Miga Miga Avasaram

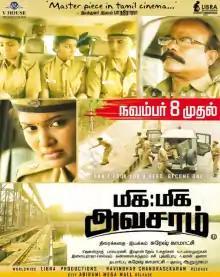
Poster

Miga Miga Avasaram is a 2019 Indian Tamil-language action drama film directed by Suresh Kamatchi, in his directorial debut. The film, starring Sri Priyanka and Harish, is based on the gender inequality and harassment faced by female police officers. It was released on 8 November 2019. Sri Priyanka won Norway Tamil Film Festival Awards for Best Actress at Norway Tamil Film Festival Awards in 2020.